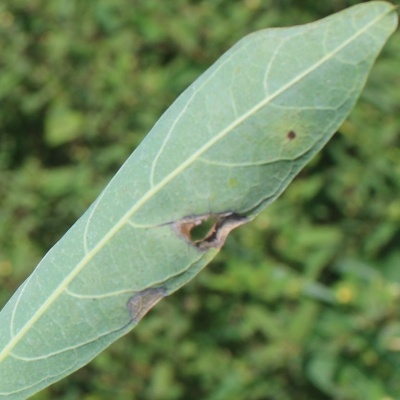
Crop: Cassava
Condition: bacterial blight